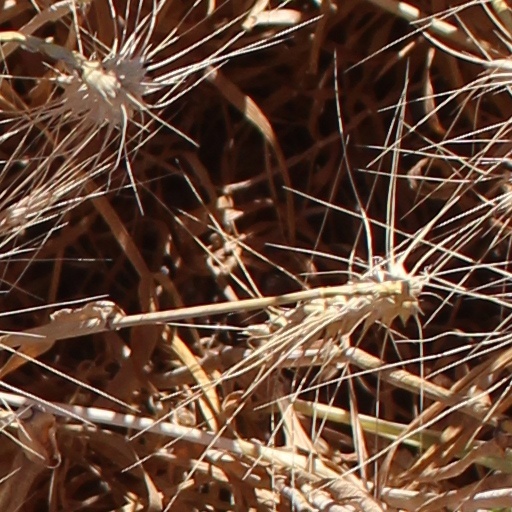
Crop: wheat